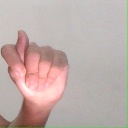
अक्षर: ट